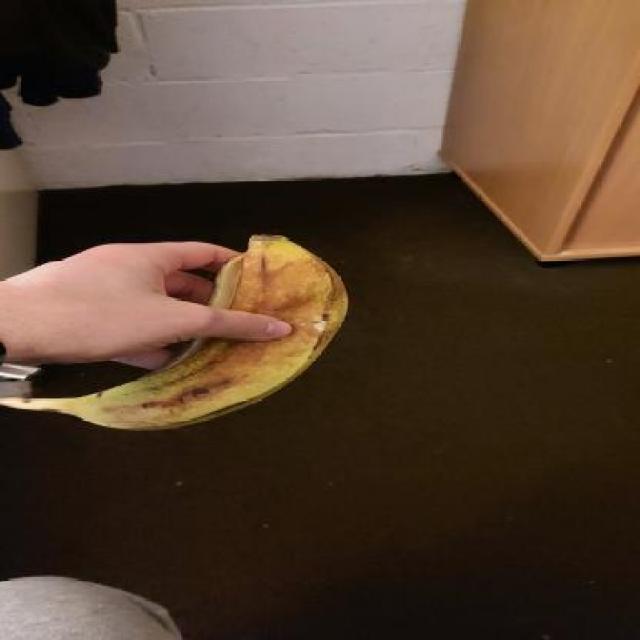
Label: bananas